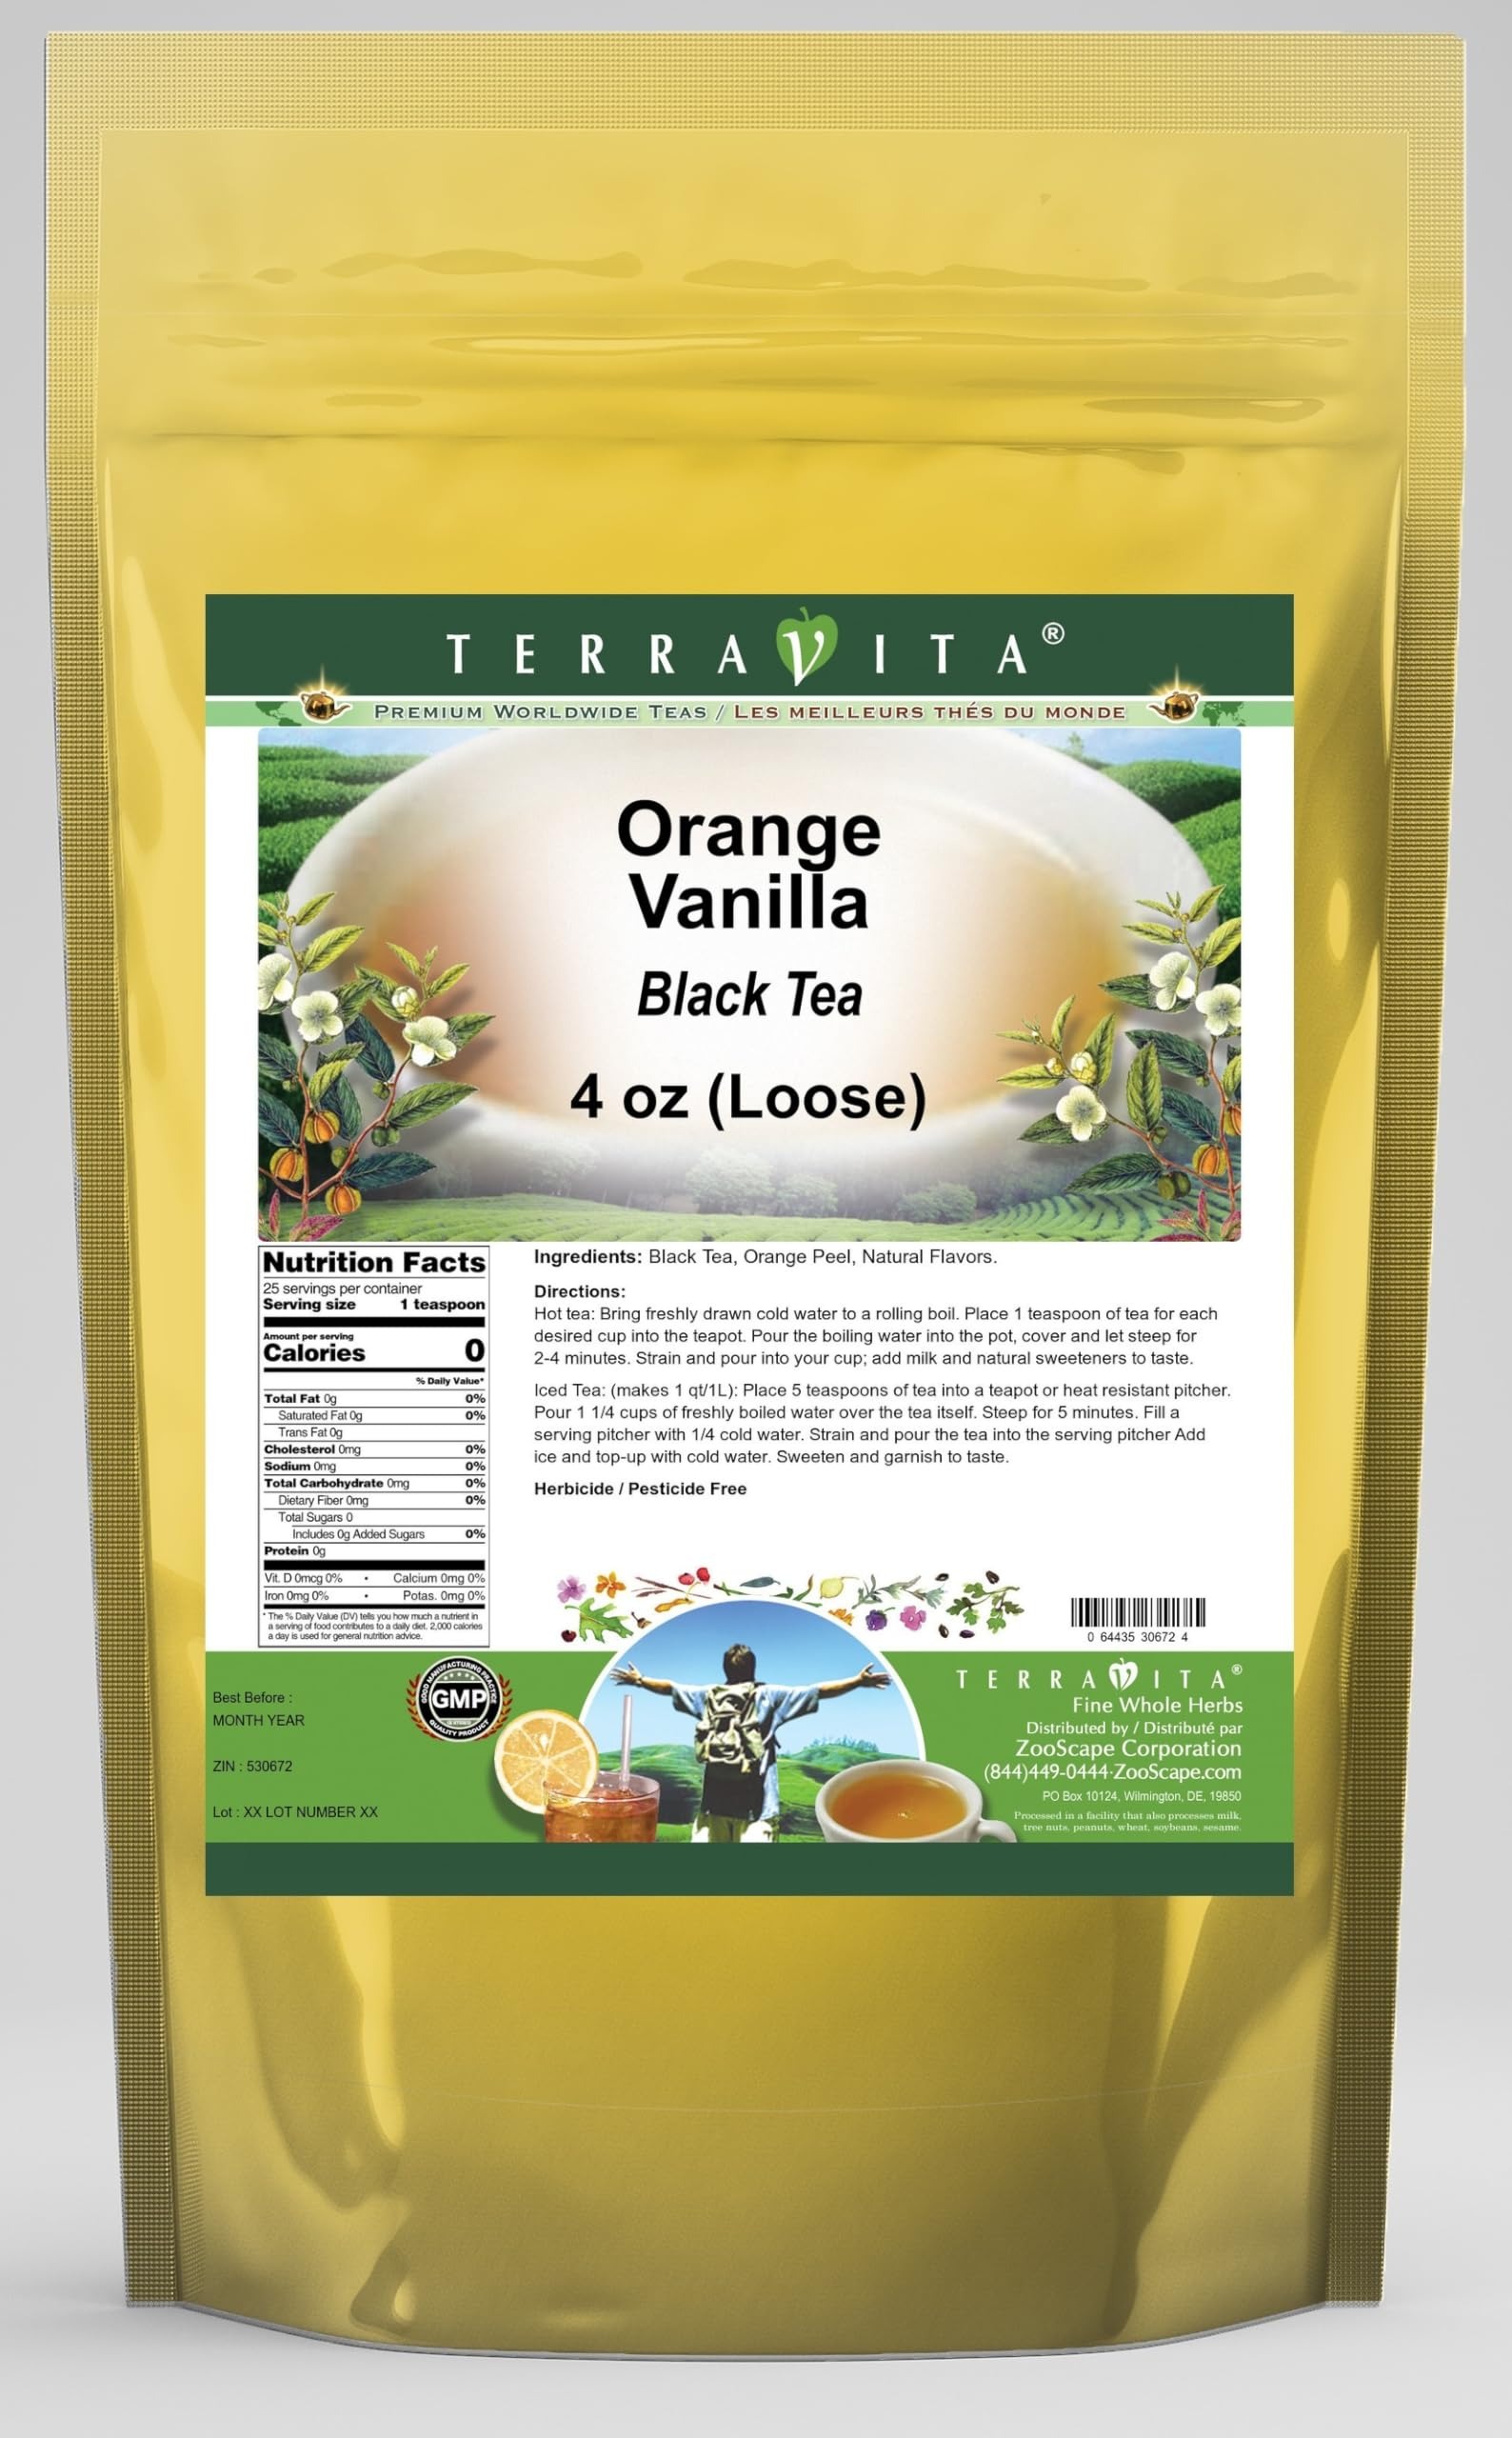
Item Name: Orange Vanilla Black Tea (Loose) (4 oz, ZIN: 530672) - 2 Pack
Bullet Point 1: Our Orange Vanilla Black Tea is a scrumptuous flavored Black tea with Orange Peel that has a refreshing taste that will impress you! - Ingredients: Black tea, Orange Peel and natural orange vanilla flavor.
Bullet Point 2: No fillers.
Bullet Point 3: Manufacturer: TerraVita
Bullet Point 4: Size: 4 oz
Bullet Point 5: Loose Leaf Black Tea - Packed in a convenient upright pouch!
Product Description: Our Orange Vanilla Black Tea is a scrumptuous flavored Black tea with Orange Peel that has a refreshing taste that will impress you! - Ingredients: Black tea, Orange Peel and natural orange vanilla flavor. - Hot tea brewing method: Bring freshly drawn cold water to a rolling boil. Place 1 teaspoon of tea for each desired cup into the teapot. Pour the boiling water into the pot, cover and let steep for 2-4 minutes. Strain and pour into your cup; add milk and natural sweeteners to taste. - Iced tea brewing method: (to make 1 liter/quart): Place 5 teaspoons of tea into a teapot or heat resistant pitcher. Pour 1 1/4 cups of freshly boiled water over the tea itself. Steep for 5 minutes. Fill a serving pitcher with 1/4 cold water. Strain and pour the tea into the serving pitcher Add ice and top-up with cold water. Sweeten and garnish to taste. - TerraVita is an exclusive line of premium-quality, natural source products that use only the finest, purest and most potent ingredients found around the world. TerraVita is hallmarked by the highest possible standards of purity, potency, stability and freshness. All of our products are prepared with the highest elements of quality control, from raw materials through the entire manufacturing process, up to and including the moment that the bottles or bags are sealed for freshness and shipped out to you. Our highest possible standards are certified by independent laboratories and backed by our personal guarantee. - TerraVita exists to meet and ensure your family's health and wellness without the harmful effects of chemicals and health products. We strive to make all of our products affordable and reliable and are constantly searching the market to maintain our affordability and to look for new ways to serve you and the ones you love. Te
Value: 8.0
Unit: Ounce

Price: 29.41